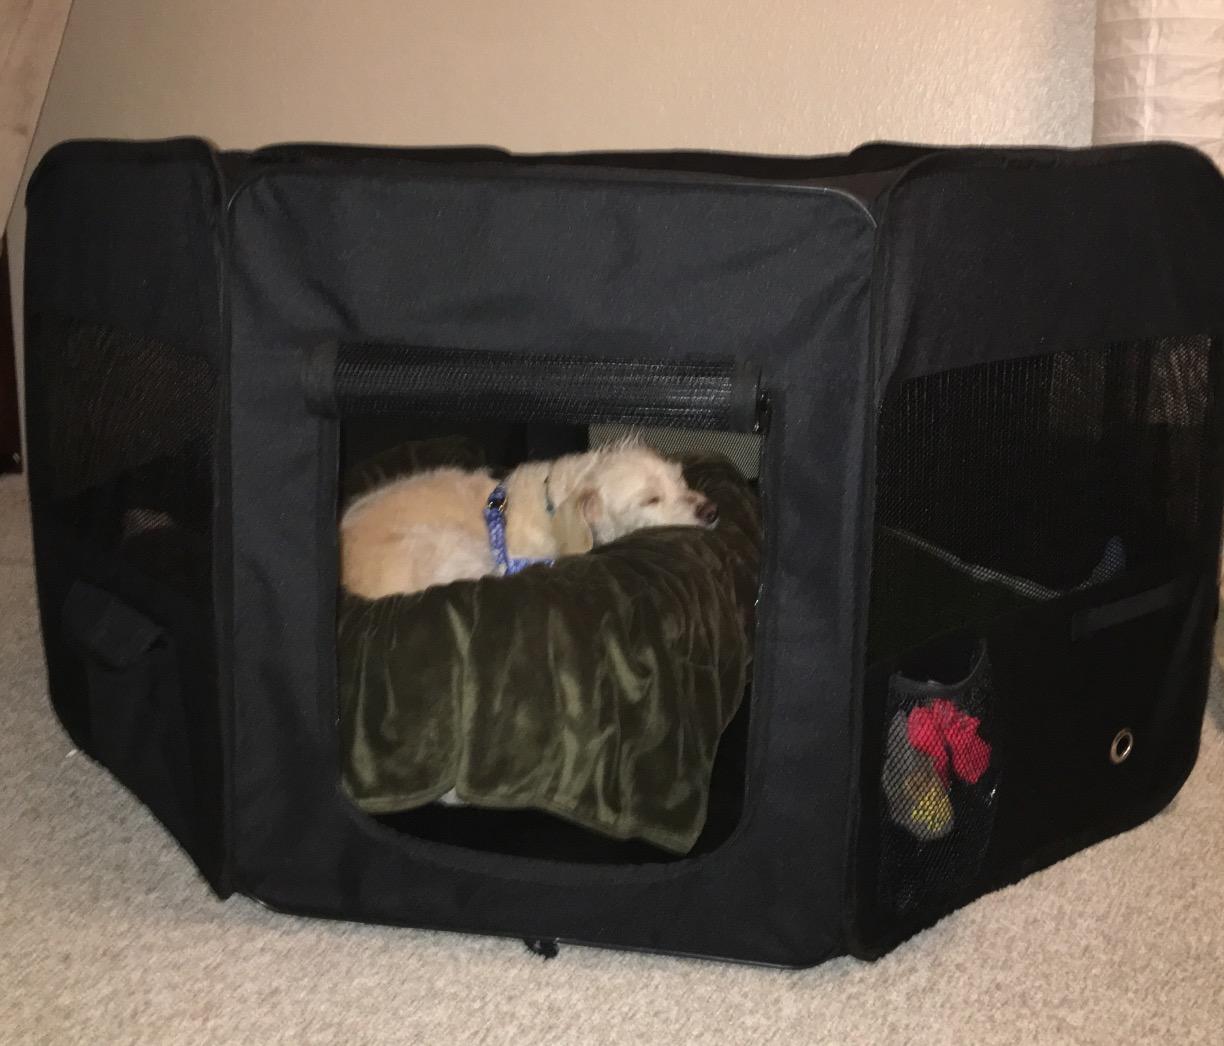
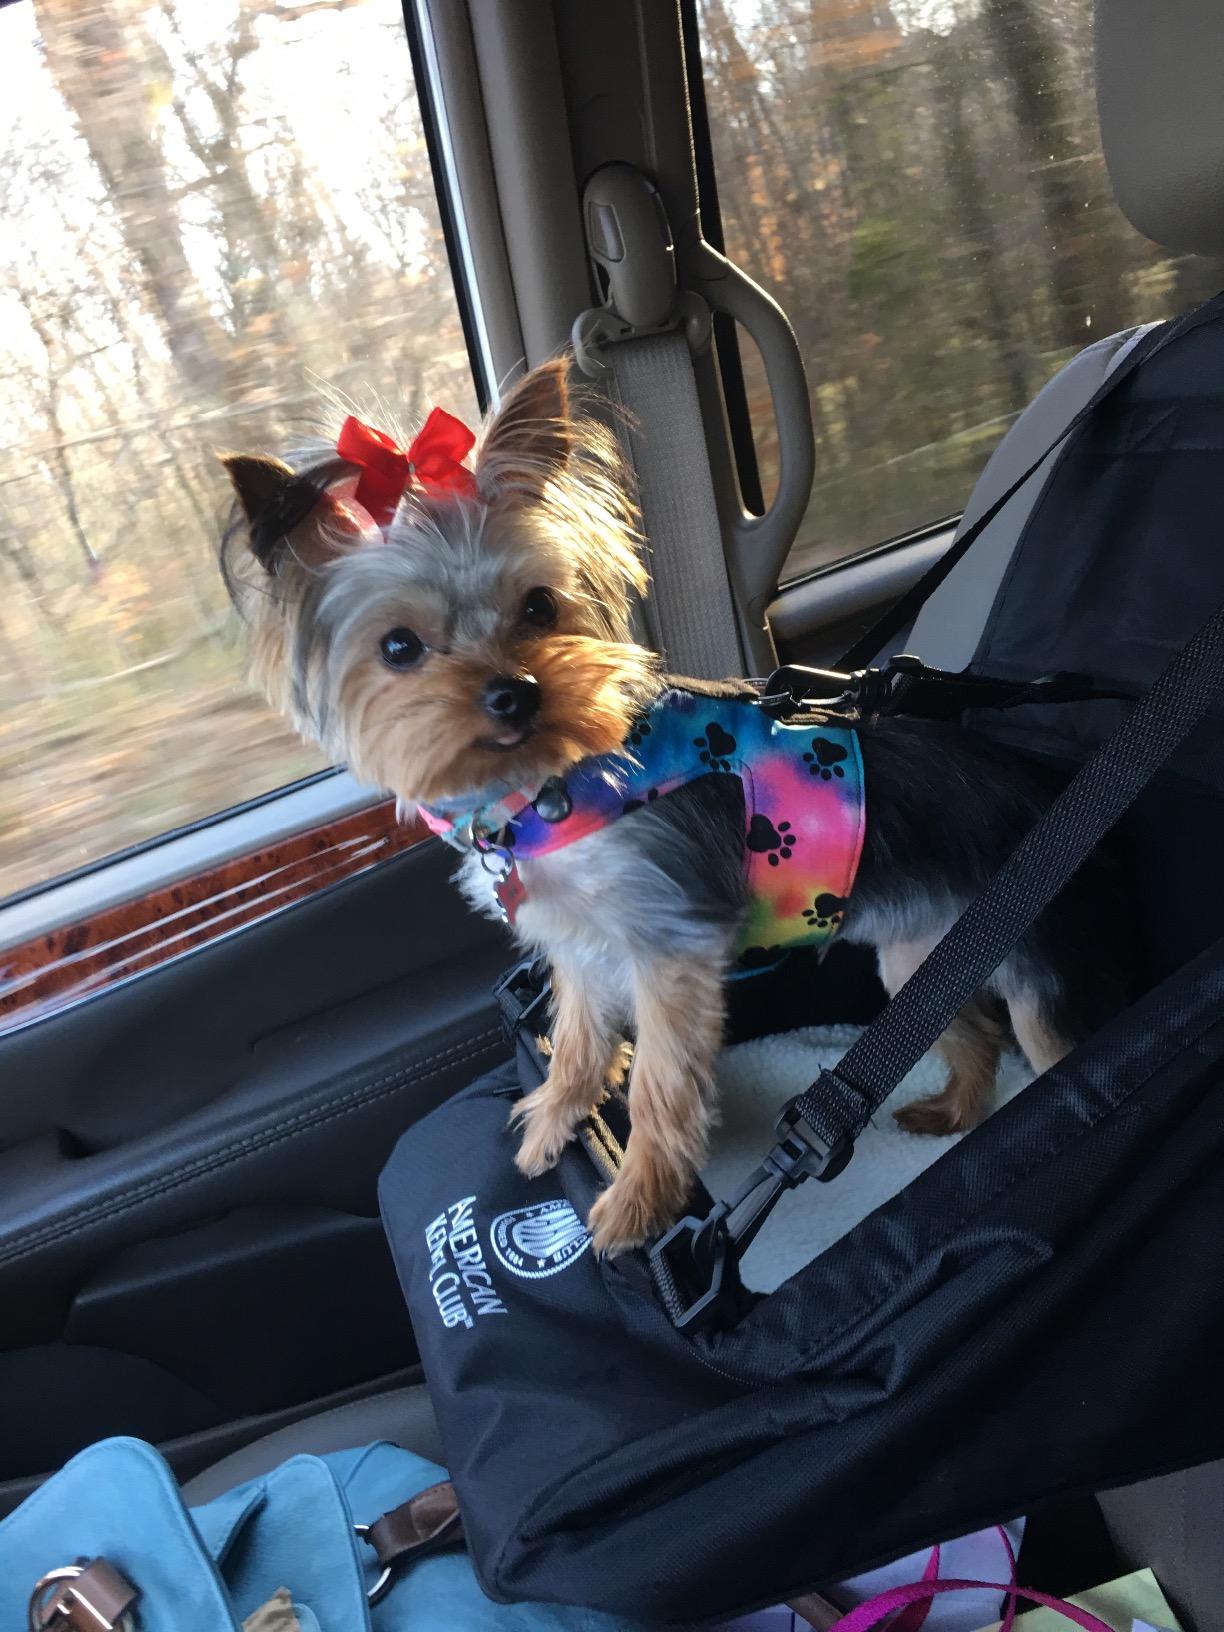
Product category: items_kennel
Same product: no